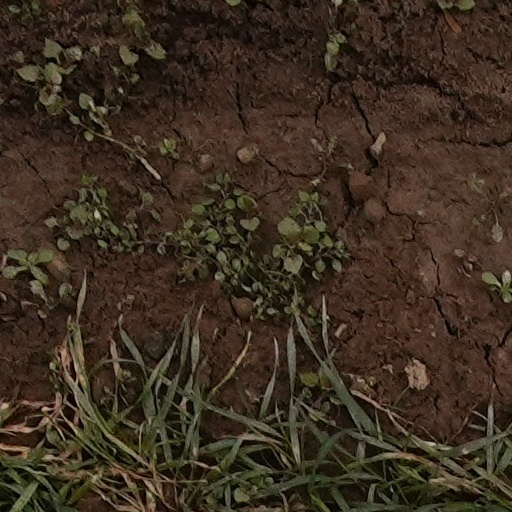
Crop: wheat